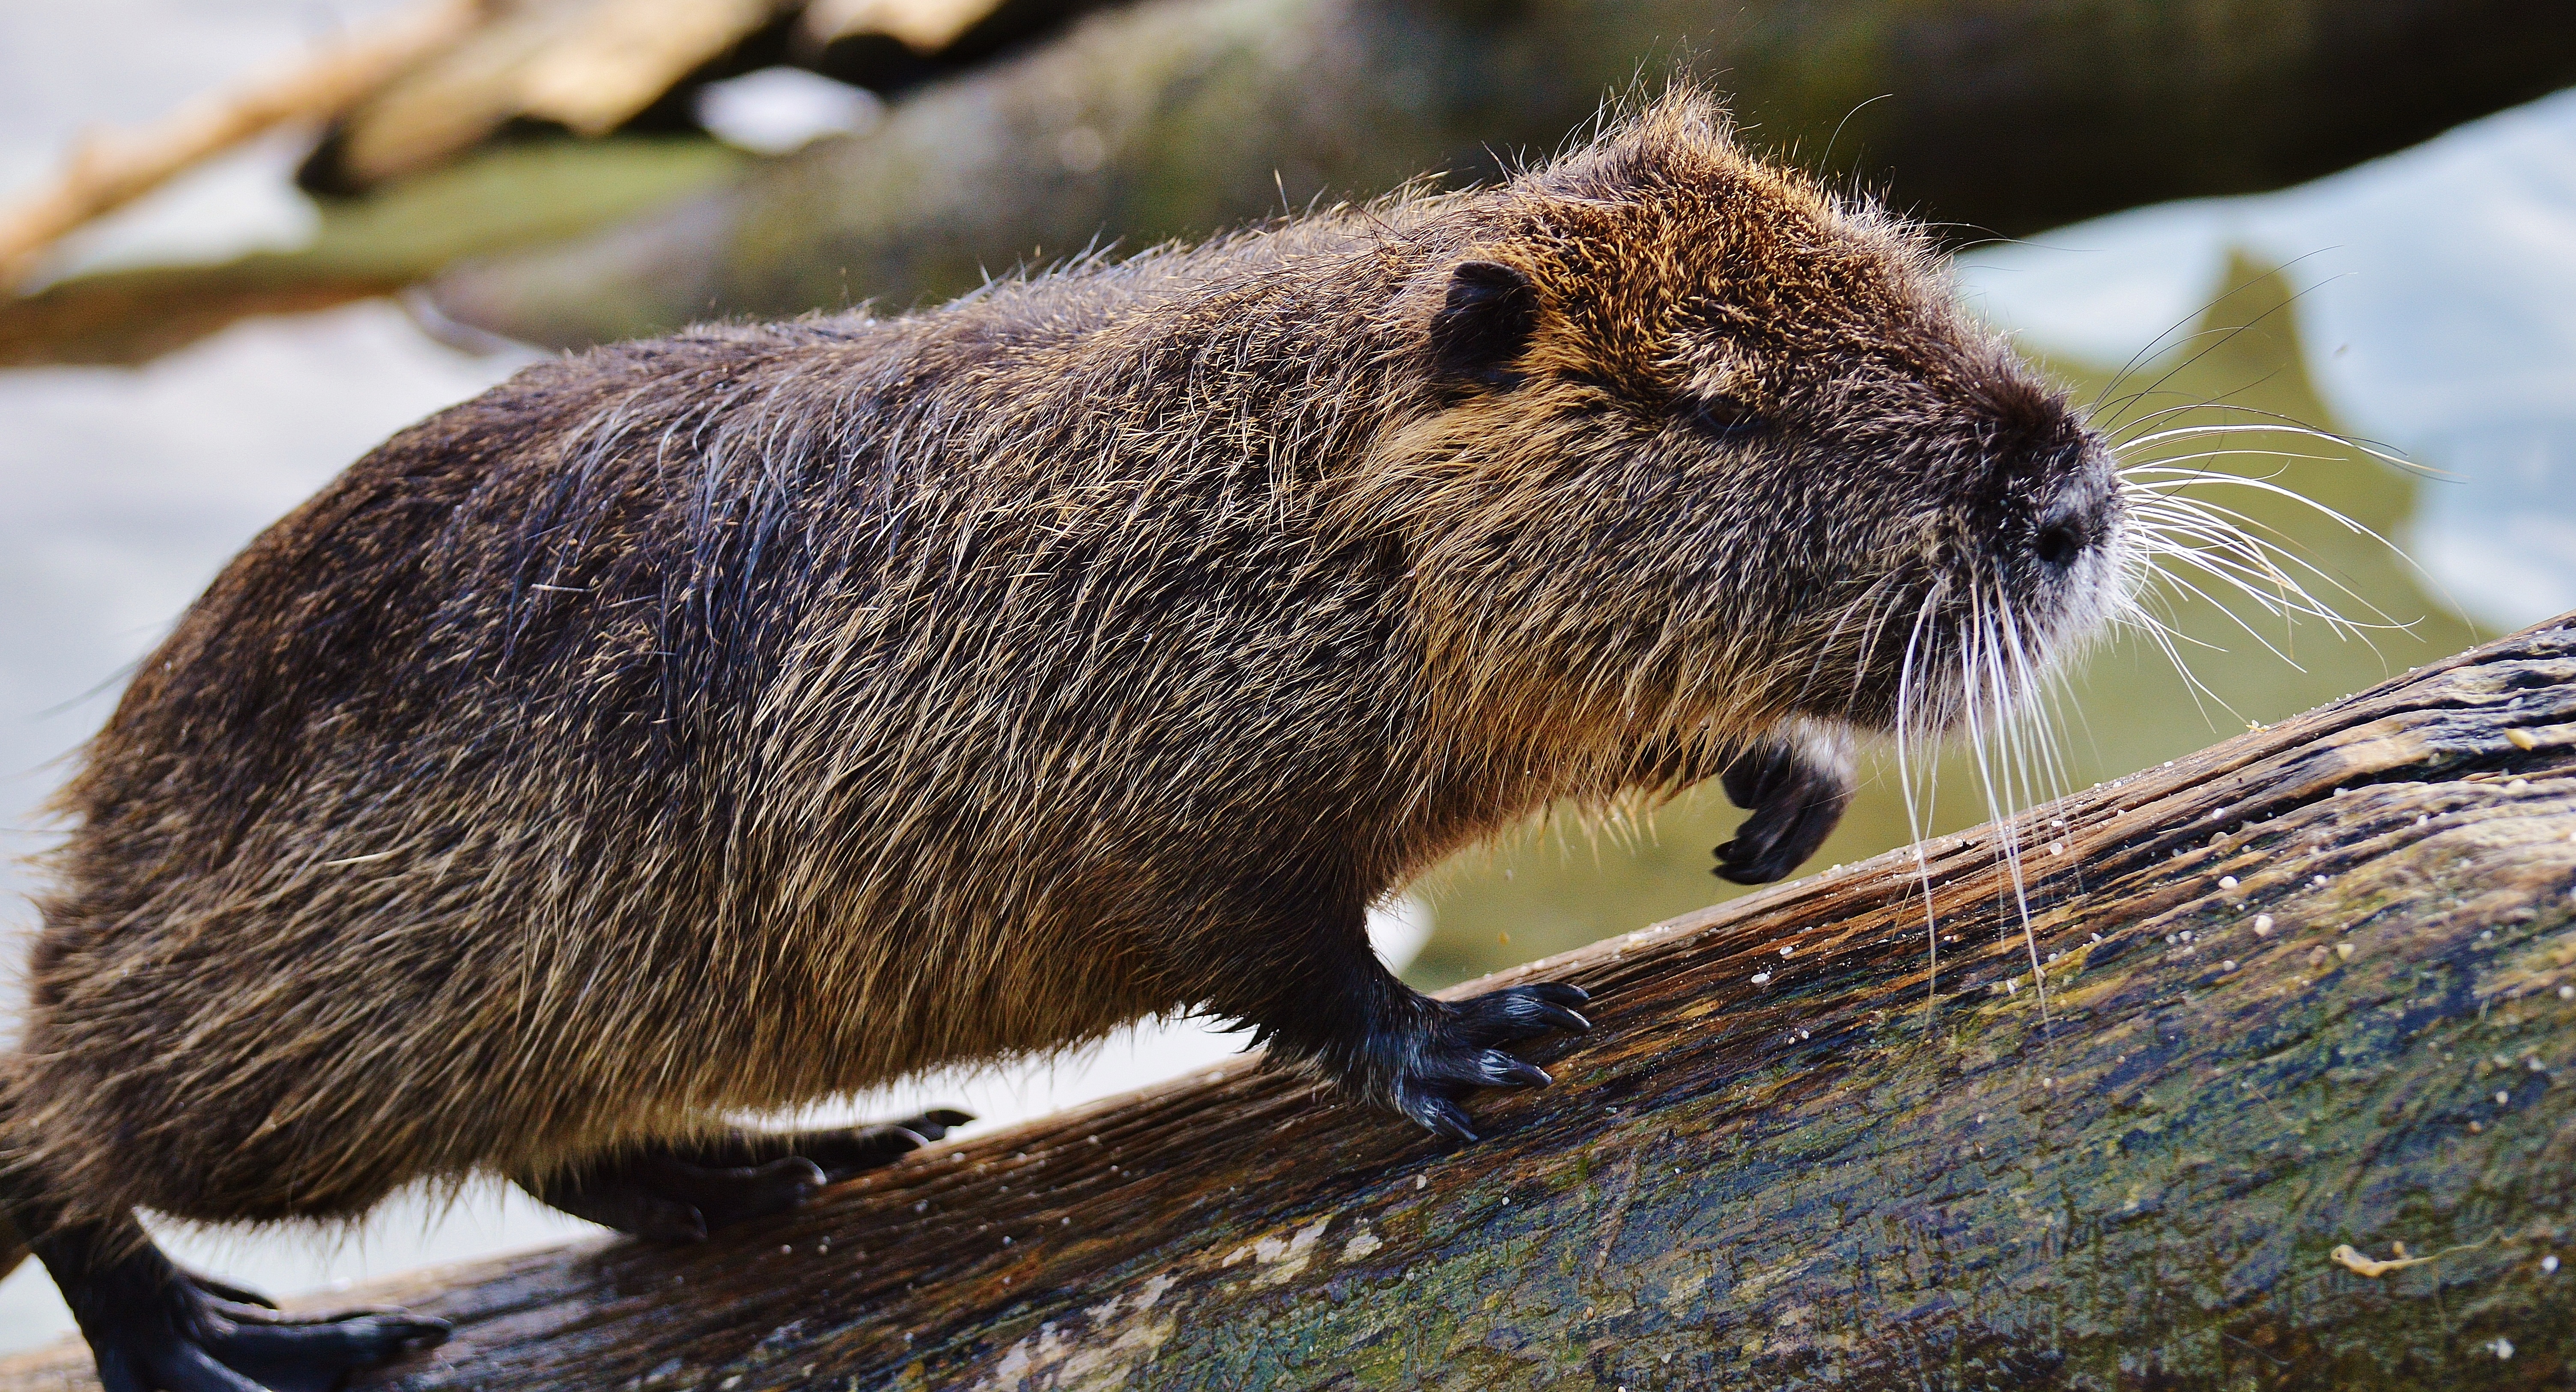
water, nature, animal, wildlife, fur, mammal, rodent, fauna, whiskers, vertebrate, beaver, waters, capybara, animal world, marmot, wildpark poing, nutria, water rat, fox squirrel, degu, species of rodent